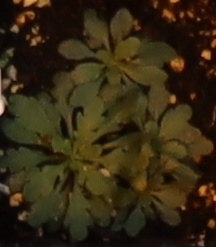
Label: Horseweed